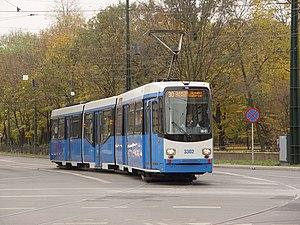
Le tramway de Cracovie dessert la ville de Cracovie grâce à 27 lignes - 22 régulières, deux rapides et trois de nuit. Exploité par MPK Kraków, le réseau existe depuis 1882.